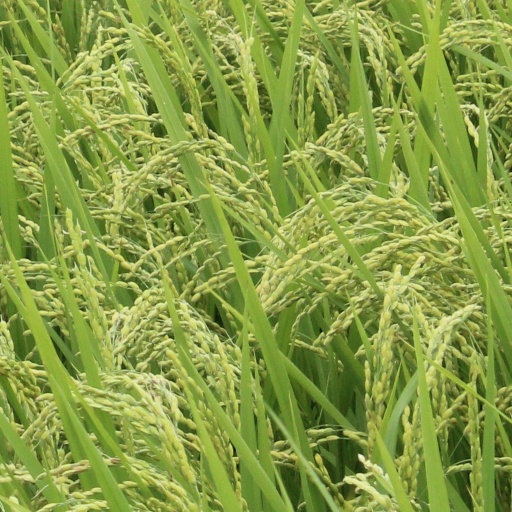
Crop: rice